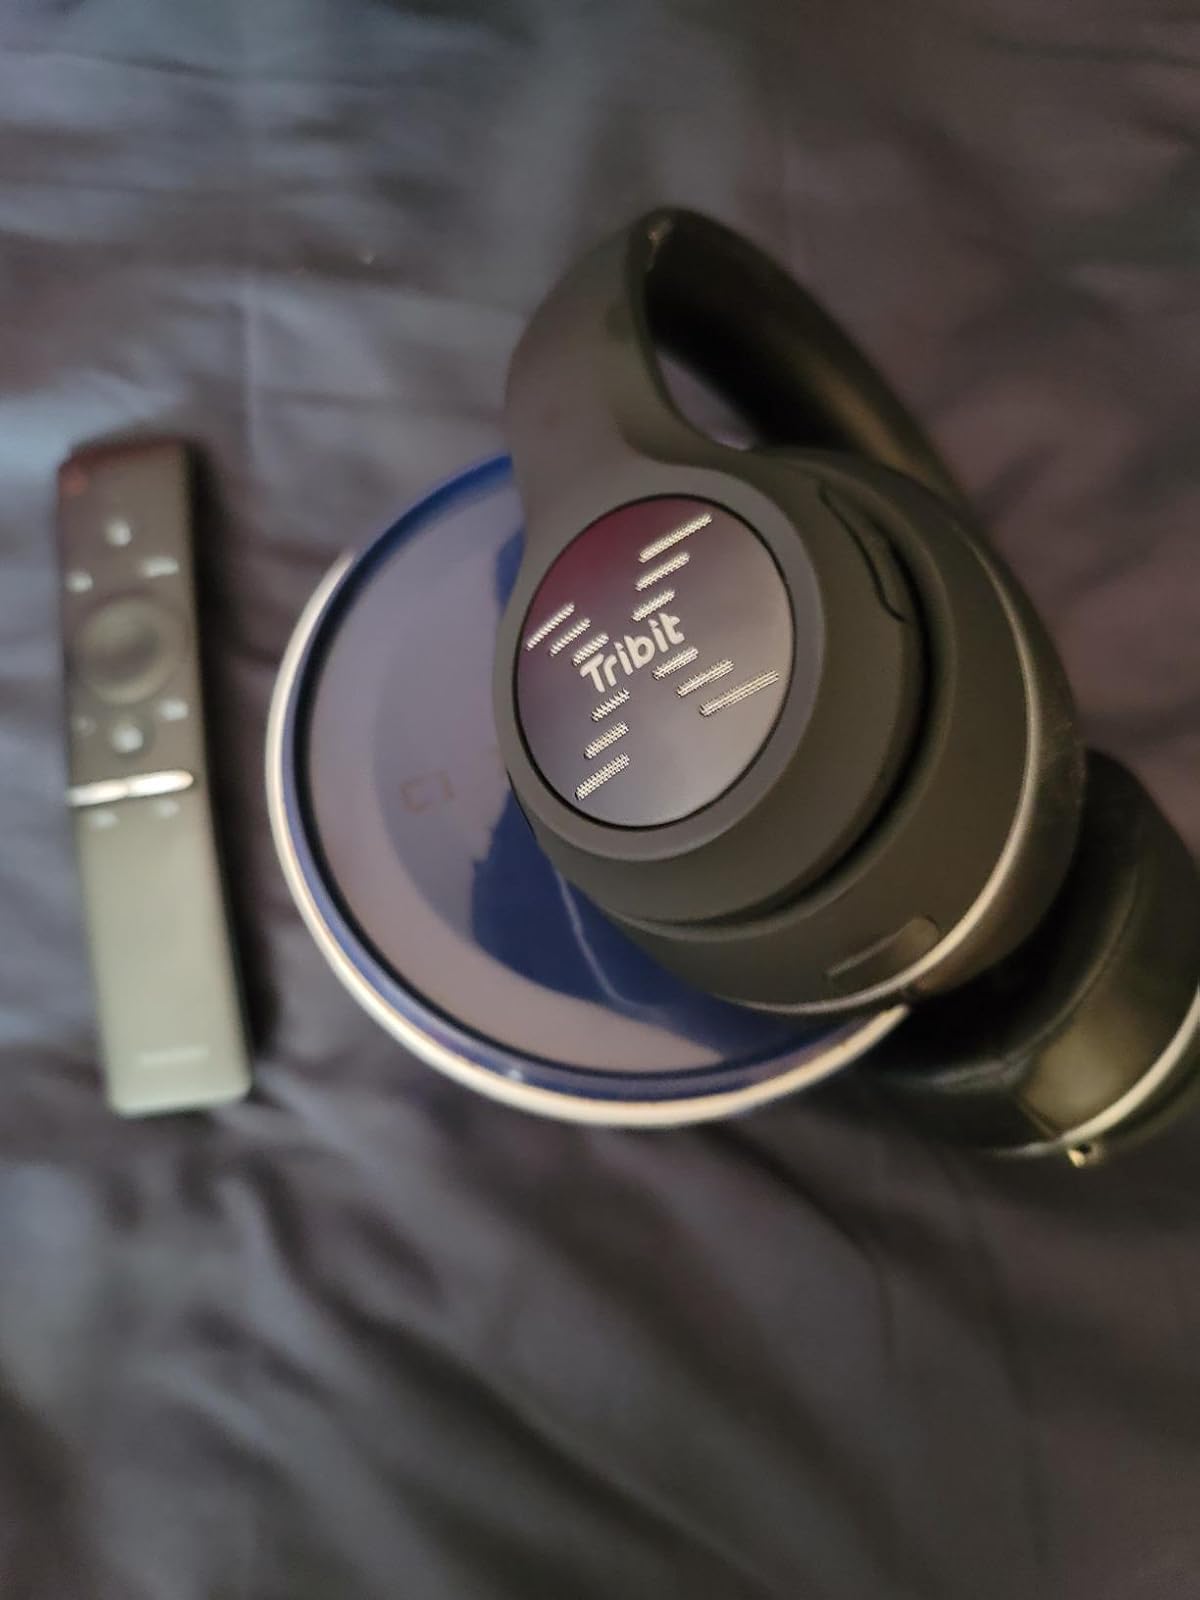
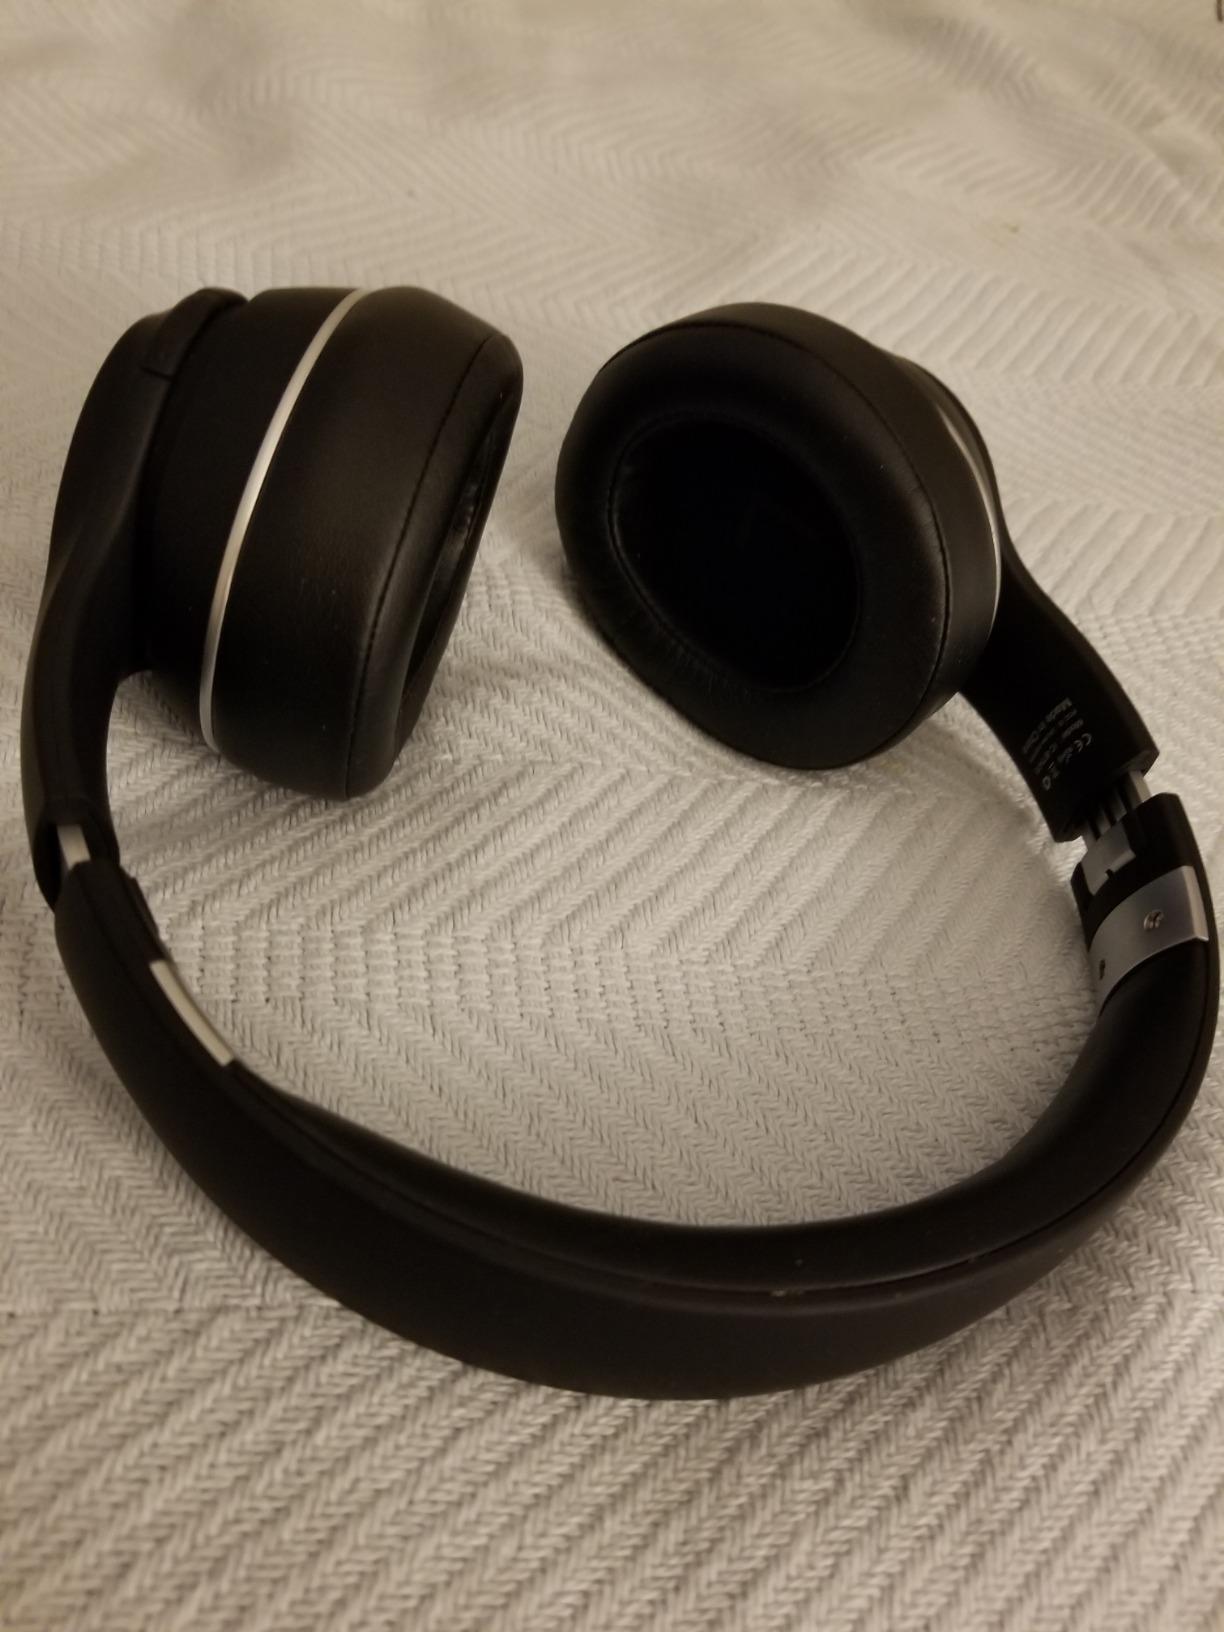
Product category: headphones
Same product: yes